Jyotirao Phule

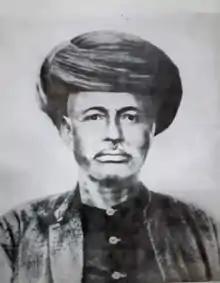

Jyotirao Phule (11 April 1827 – 28 November 1890), also known as Jyotiba Phule, was an Indian social activist, businessman, anti-caste social reformer and writer from Maharashtra.